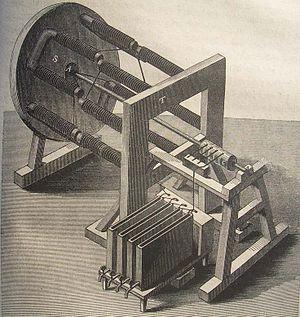
Moritz Hermann von Jacobi, frère du mathématicien Carl Gustav Jakob Jacobi, est un ingénieur et un physicien prussien qui a effectué l'essentiel de sa carrière en Russie, où il a découvert la galvanoplastie.